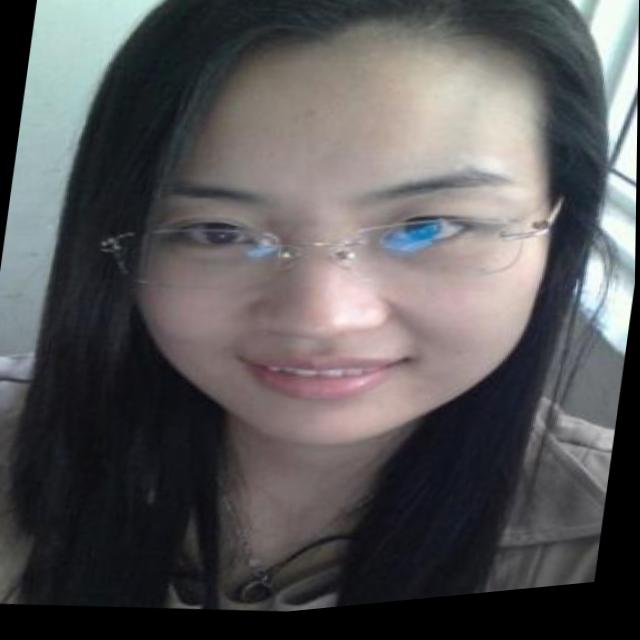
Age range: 21-44